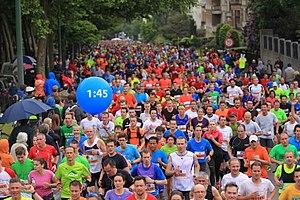
Avenue de Tervueren
Les 20 km de Bruxelles est une épreuve de course à pied de 20 kilomètres organisée annuellement, depuis 1980, dans les rues de Bruxelles le dernier dimanche du mois de mai. Cependant, les années d'élections nationales et européennes, la course est avancée à l'avant dernier dimanche de mai afin de ne pas se dérouler le même jour que les élections – d'autant que le vote est obligatoire en Belgique.